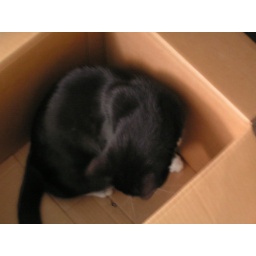
cat in a box